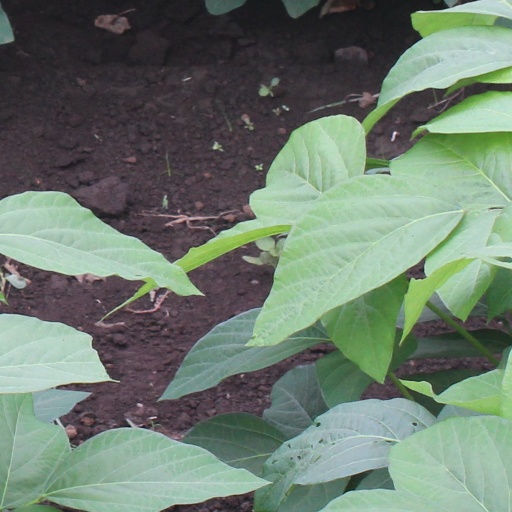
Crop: soybean